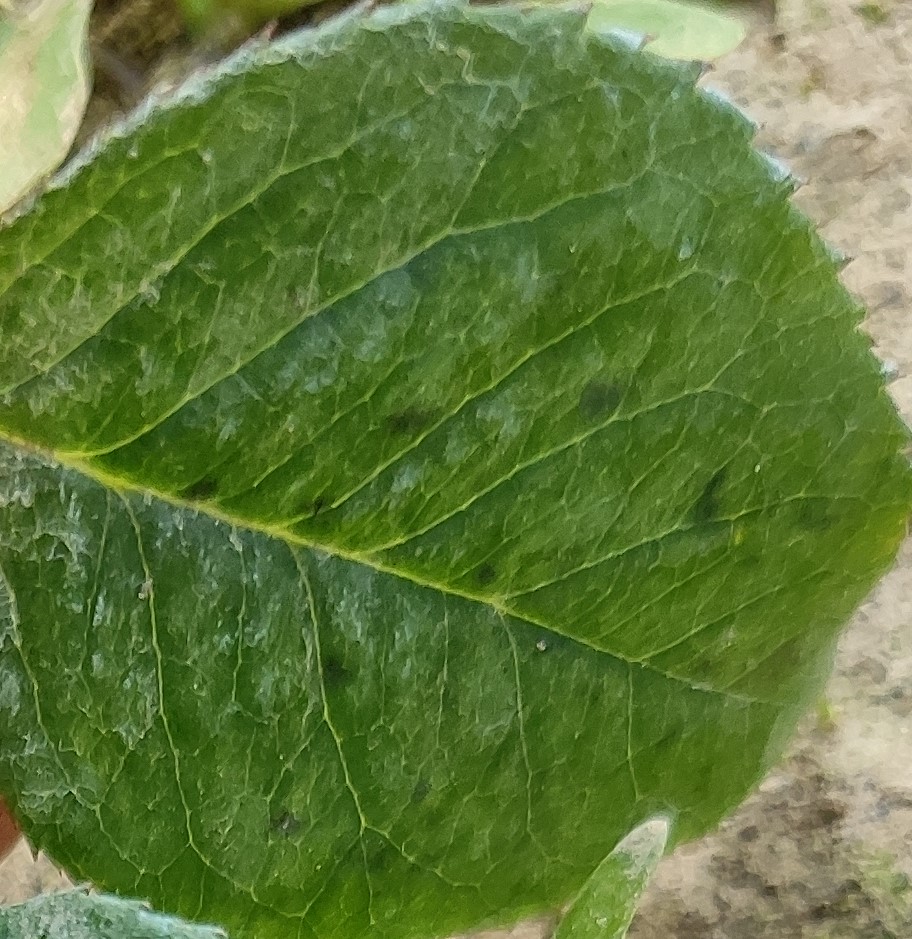
Label: Fresh Leaf